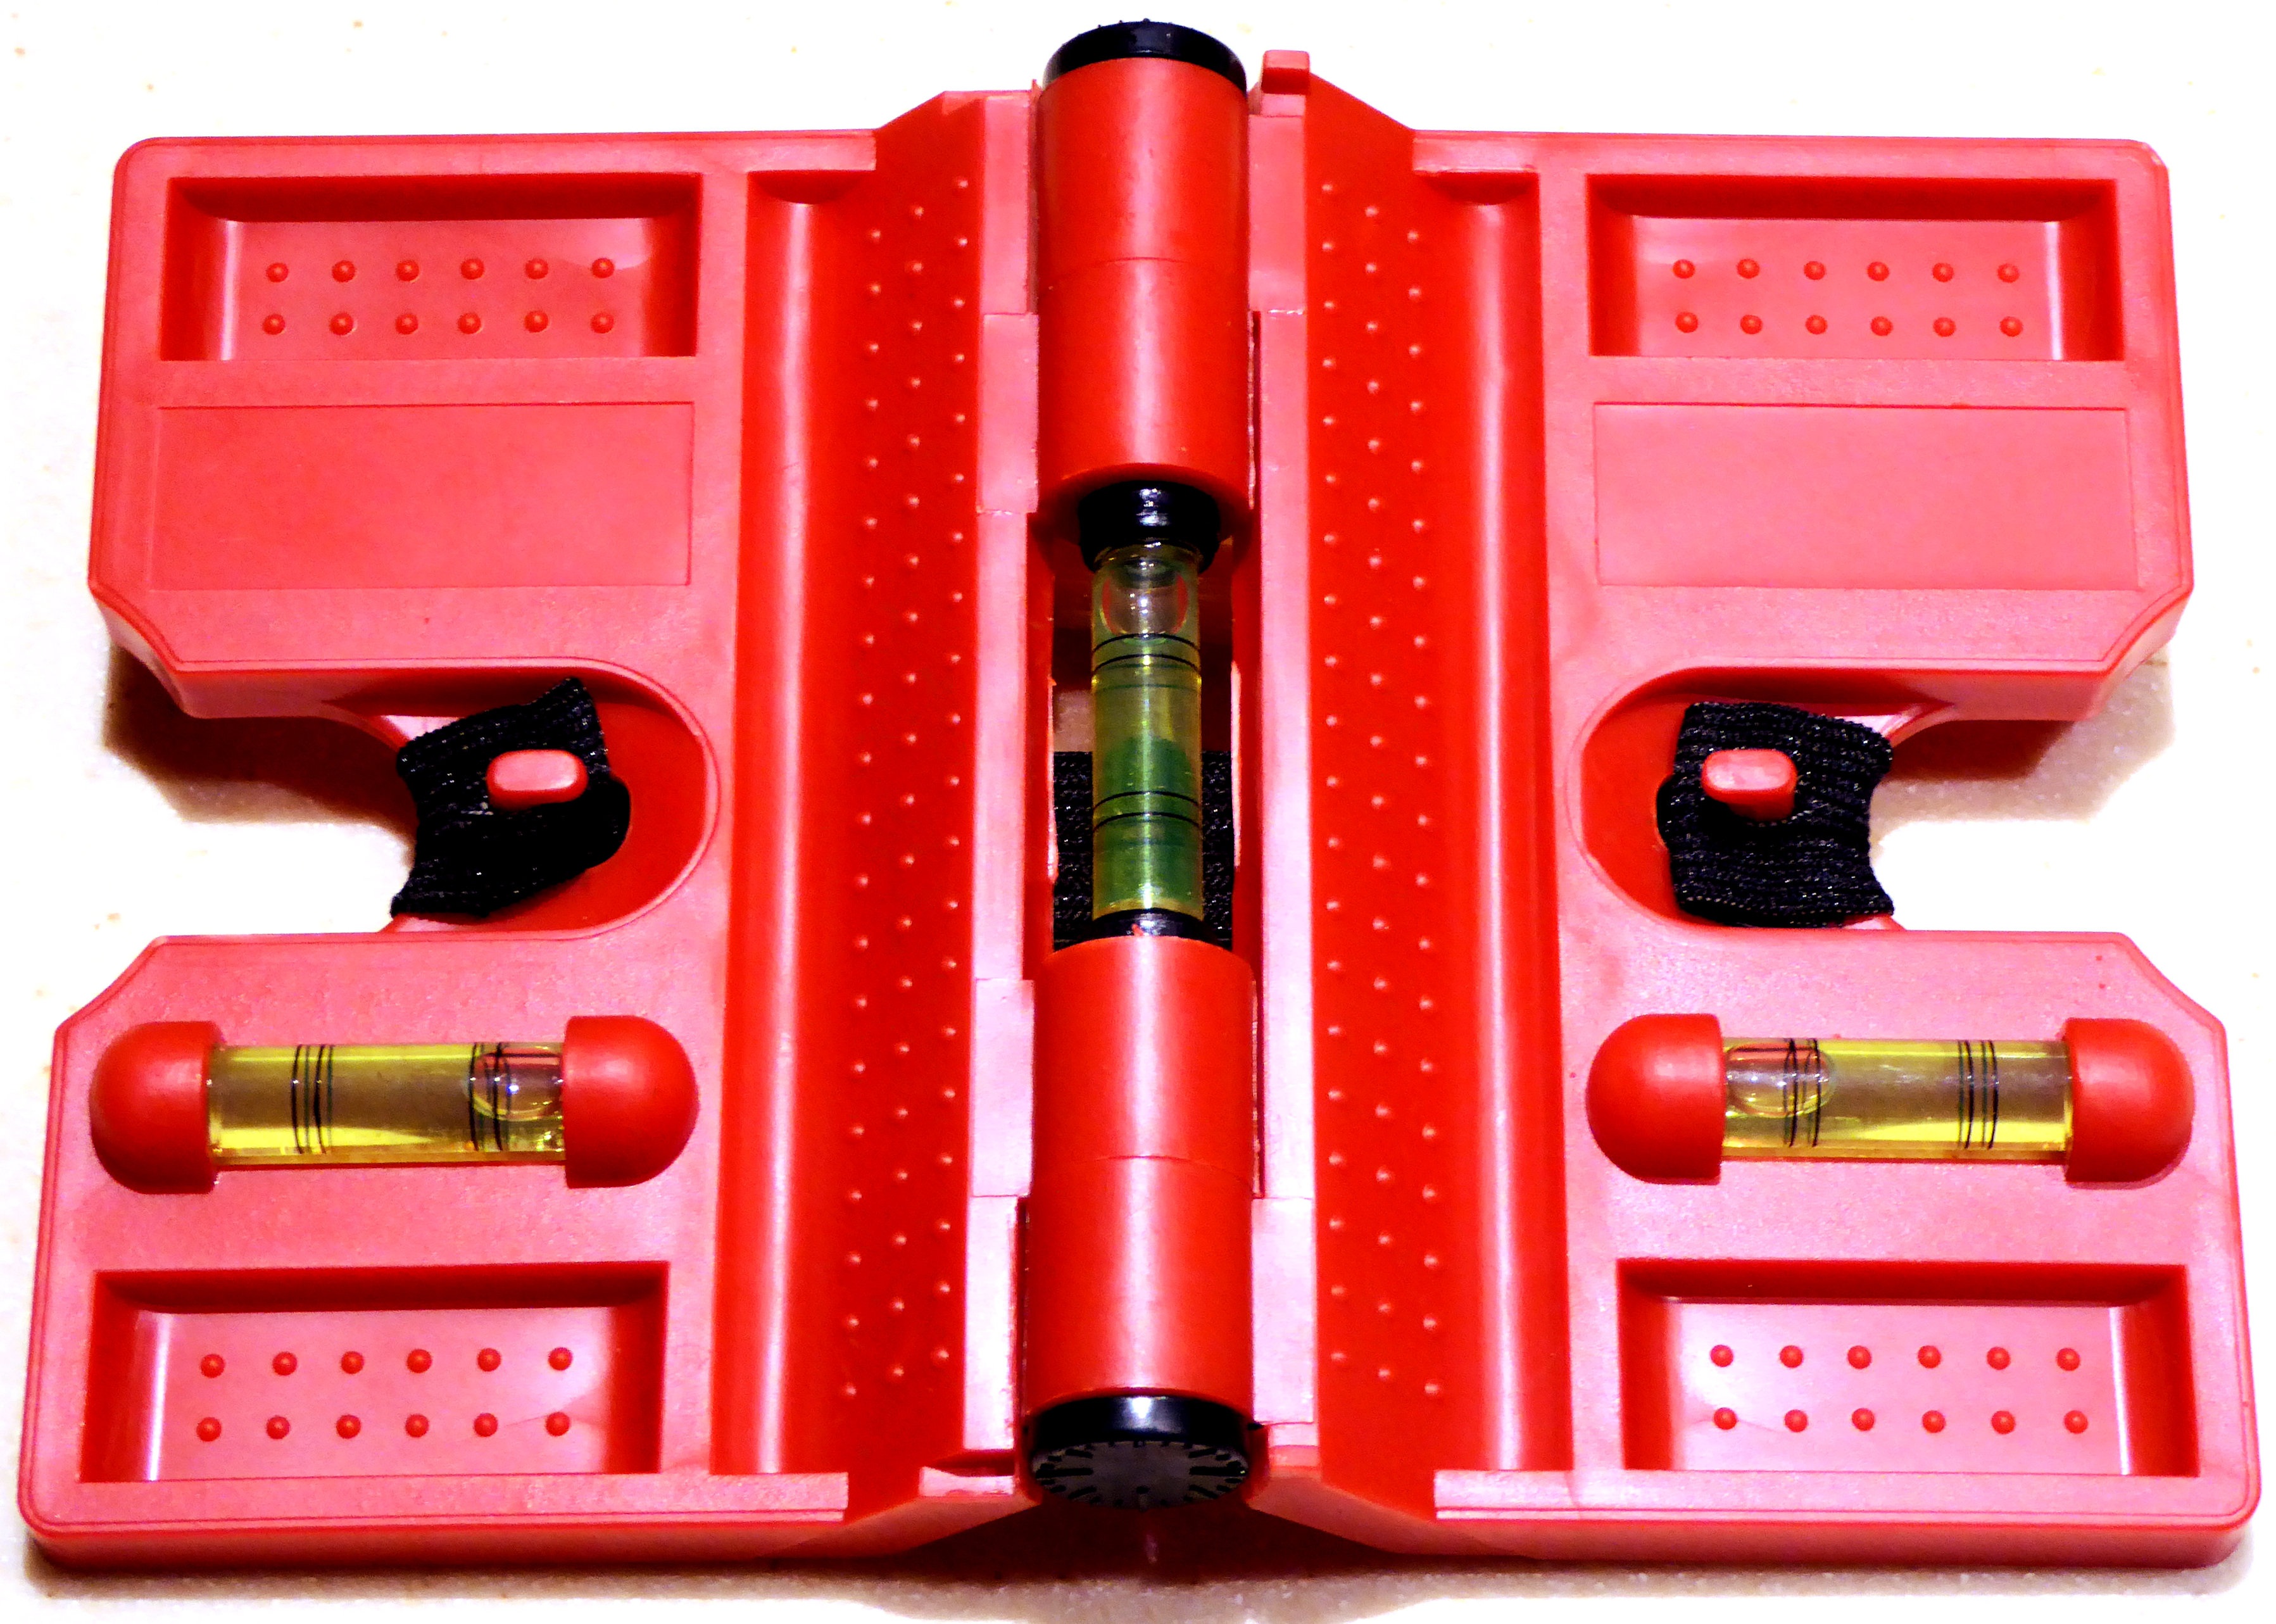
tool, product, building level, measure horizontal surface